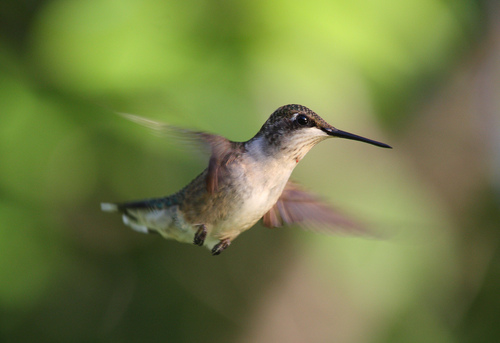
the small bird has a needle nose beak and white belly.
this is a small bird that has a very long, narrow beak.
a small bird with a brown head and white breast, with a long pointed black bill.
this is a tiny bird with a long, skinny bill and white throat and breast.
this bird is brown and white in color with a skinny long beak, and brown eye rings.
this particular bird has a white belly and chest and a long black billa small bird with a long pointed bill; taupe throat, breast and belly.
this is a small bird with wings that flutter quickly, a very long bill its breast is white.
this bird is white with grey and has a long, pointy beak.
a very small bird with a long black beak and little wings.
Species: Ruby Throated Hummingbird